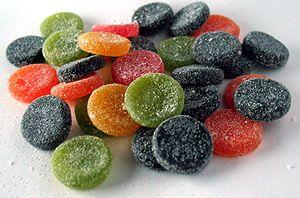
Pantteri, est une marque populaire de confiserie finlandaise au chlorure d'ammonium. Ces bonbons sont produits par l'entreprise finlandaise Fazer. Ils sont vendus sous le nom de Katten en Suède depuis 2006.
Fazer est l'une des plus grandes sociétés agroalimentaires de Finlande.